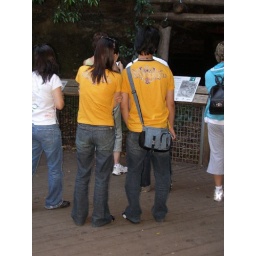
in every way... from shirt to shoes